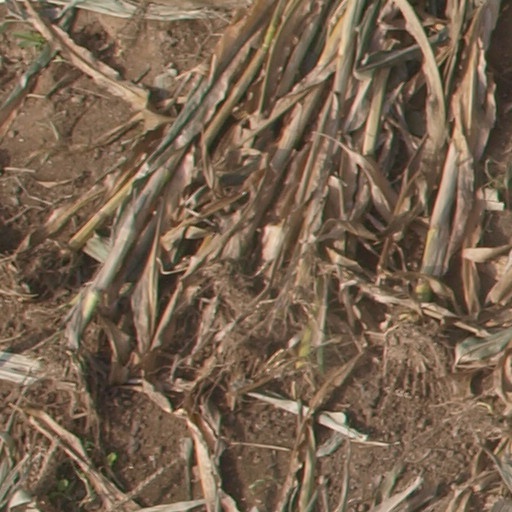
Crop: maize; corn